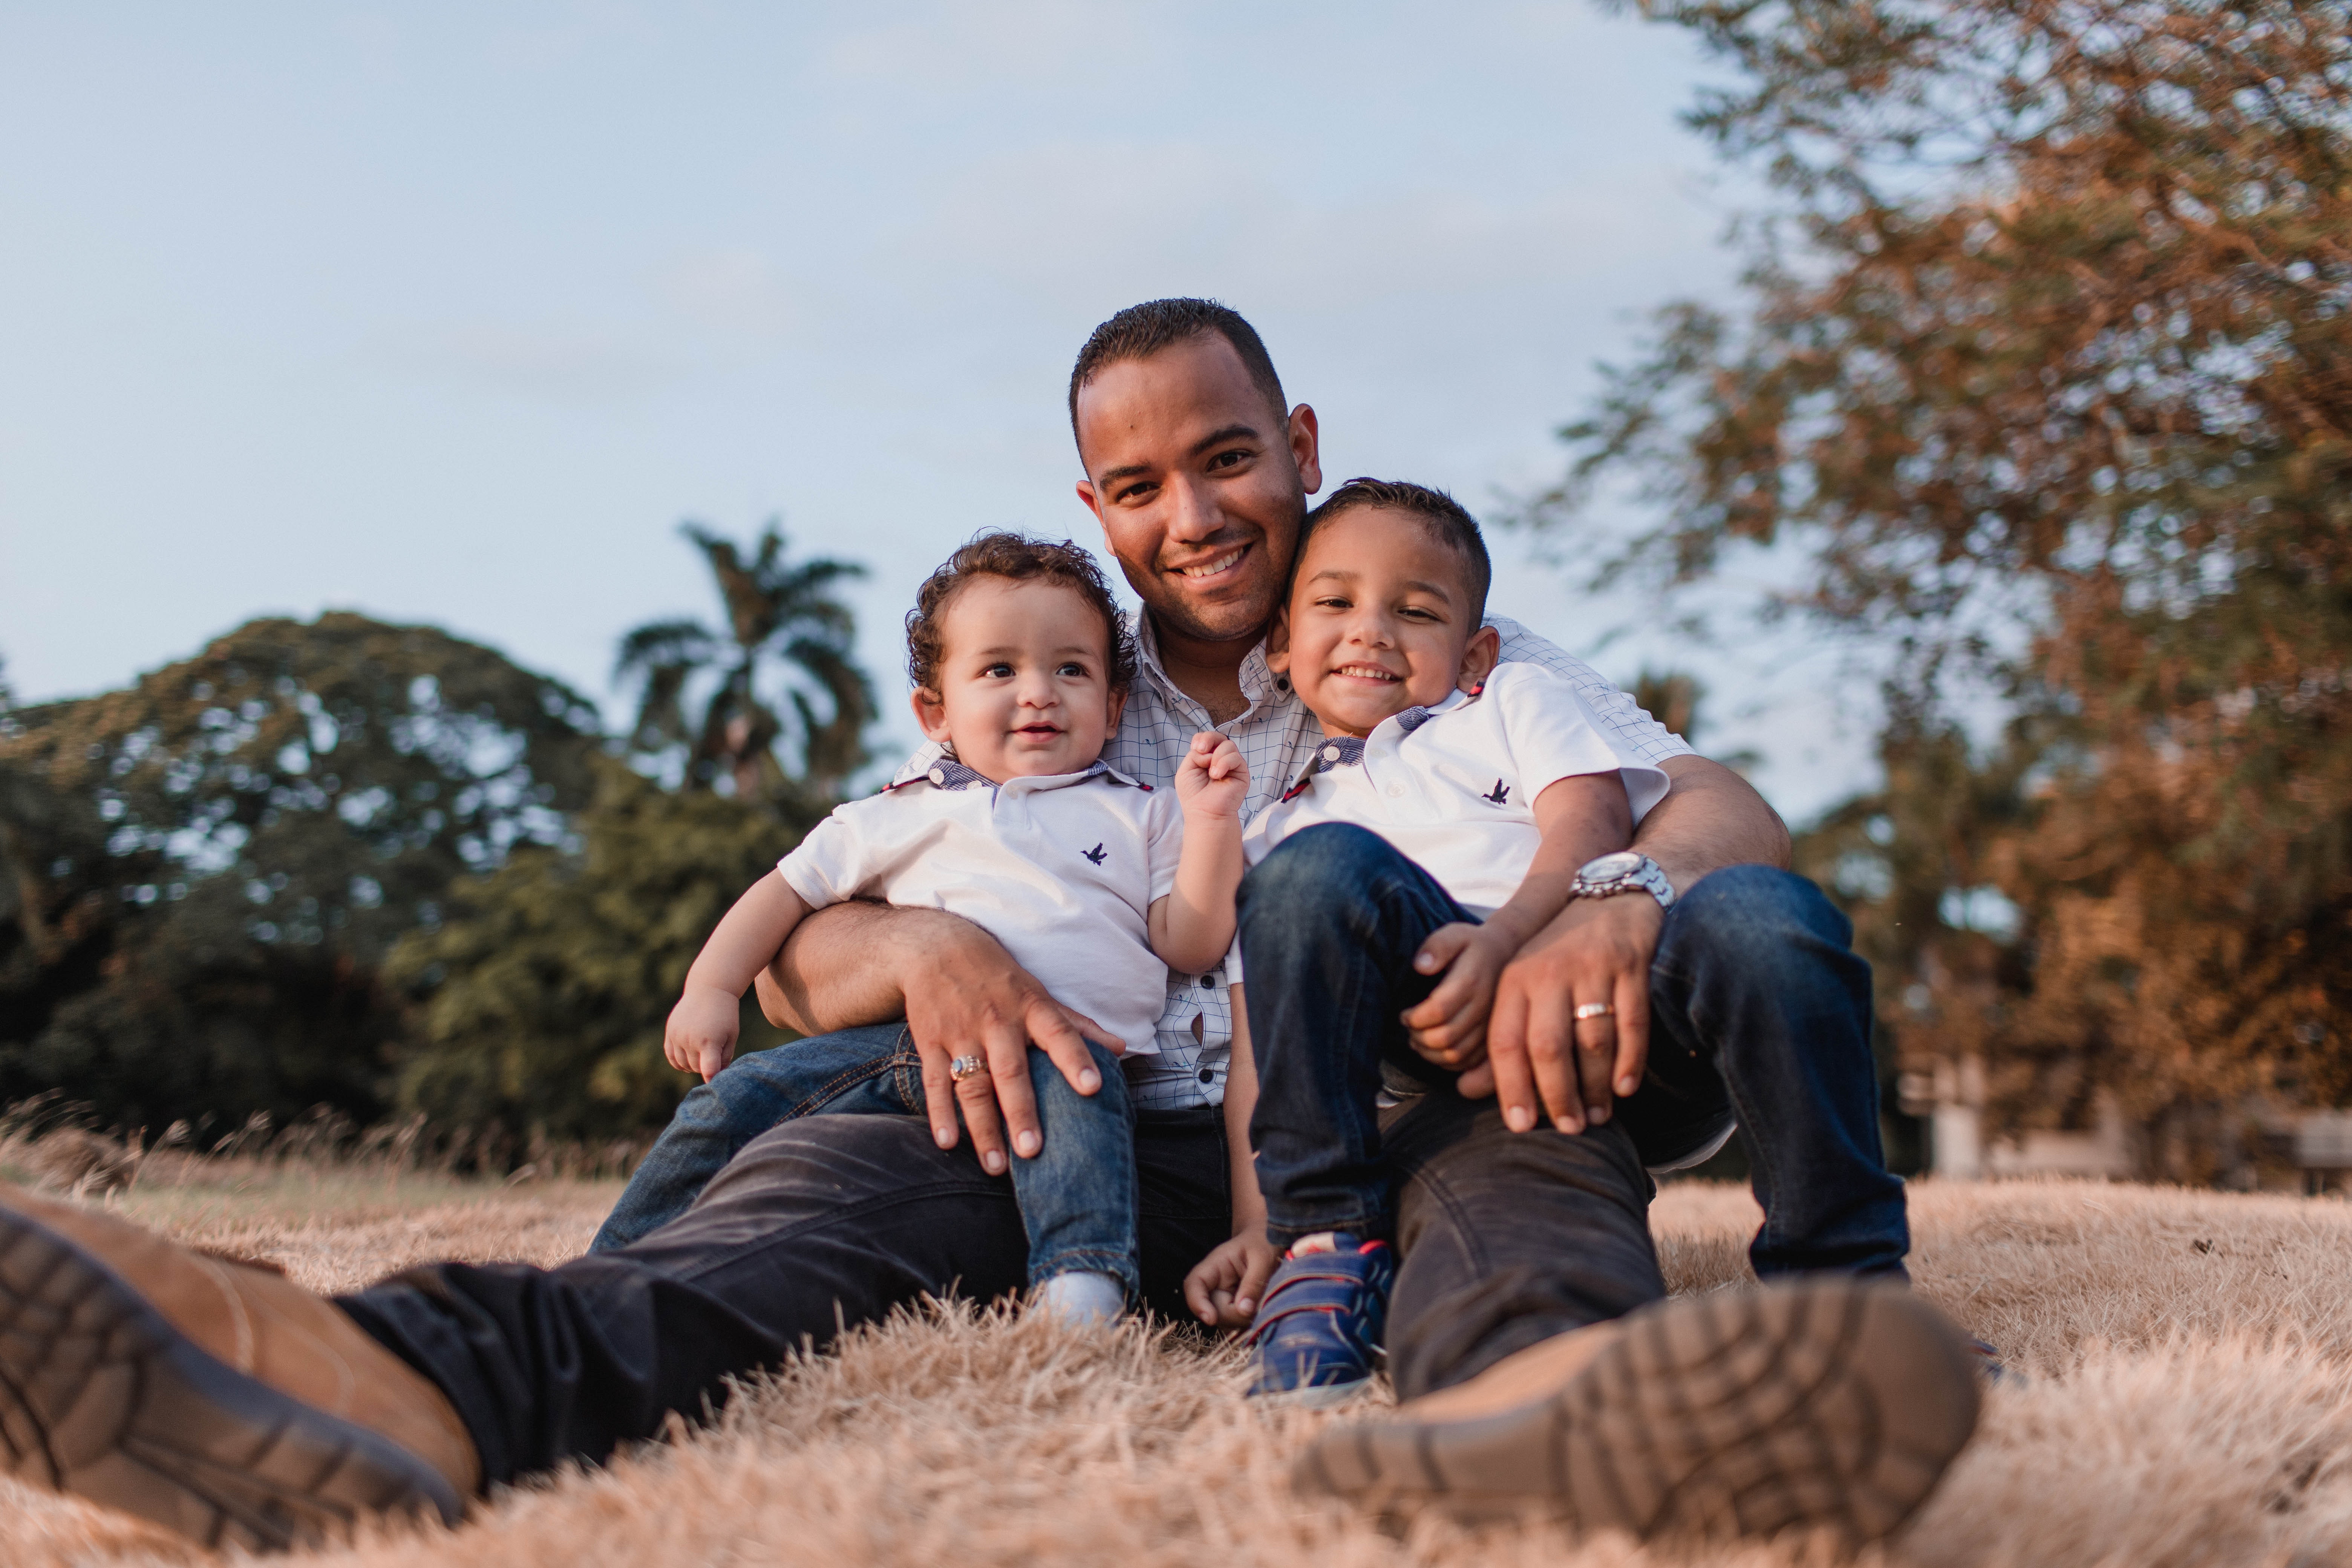
People in nature, people, photograph, Family taking photos together, child, sitting, fun, photography, family, happy, Family pictures, portrait photography, leisure, vacation, smile, portrait